Protestant Church in Baden

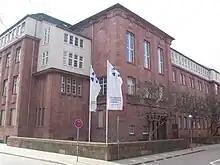
The Evangelical Superior Church Council (EOK) in Karlsruhe.

This adulteration of Protestant church governance started the Kirchenkampf (1933–1945; i.e. "struggle of the churches") in Baden. On 24 June 1933 the Landessynode elected the incumbent Prelate Julius Kühlewein the new powerful Landesbischof regnant, being ex officio the head of the EOK, downsized in members.